Describe the emotion expressed in this image:  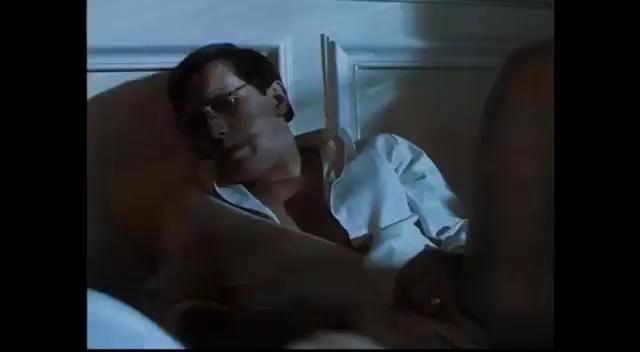
This person displays Suffering, valence and arousal with low intensity.